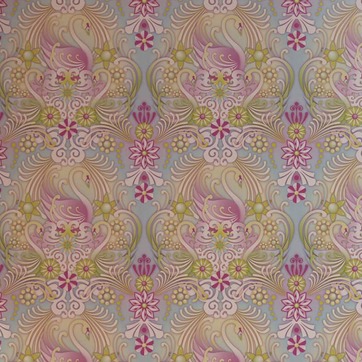
Material: wallpaper